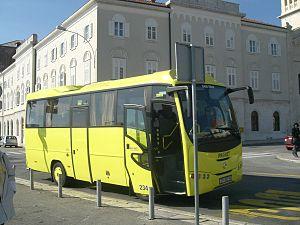
L'Irisbus Proxys est un autocar GT de taille mini fabriqué et commercialisé par le constructeur Italien Irisbus Iveco. Ce véhicule a été conçu et fabriqué par le constructeur italien Cacciamali à partir de 2003 puis, produit et commercialisé sous plusieurs autres marques jusqu'en 2013.
Otoyol Sanayi A.Ş. était un constructeur turc de véhicules industriels.